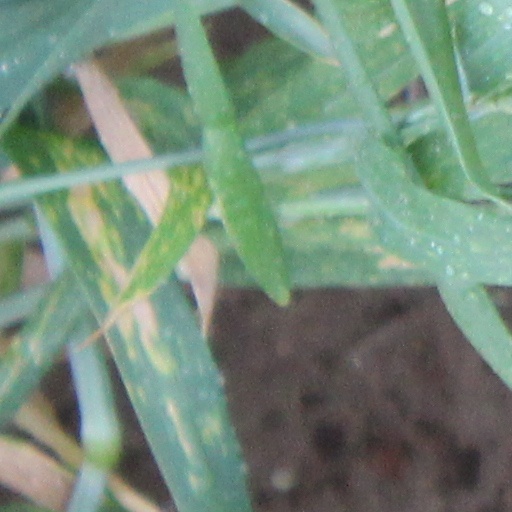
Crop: wheat